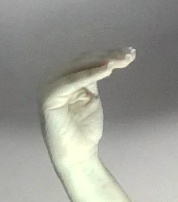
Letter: haa